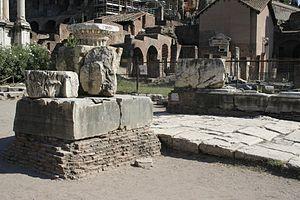
Arc d'Auguste (arc des Parthes
Cette liste des monuments de la Rome antique recense les monuments les plus importants construits à Rome ou à proximité immédiate, depuis la fondation de la ville jusqu'au début du VIIᵉ siècle.
Les Arcs d’Auguste sont deux arcs triomphaux érigés sous Auguste et situés sur le Forum Romain. Le premier arc, successivement « arc d'Actium » puis « arc des Parthes », est situé du côté du temple de Vesta, sur le Vicus Vestæ. Le deuxième arc, identifié à la « Voûte de Caius et Lucius », est situé sur la Sacra Via, de l'autre côté du temple de César.
Cette liste des arcs de Rome recense les principaux monuments romains présentant des caractéristiques propres aux arcs de triomphe romains, érigés durant l'Antiquité à Rome, en Italie.